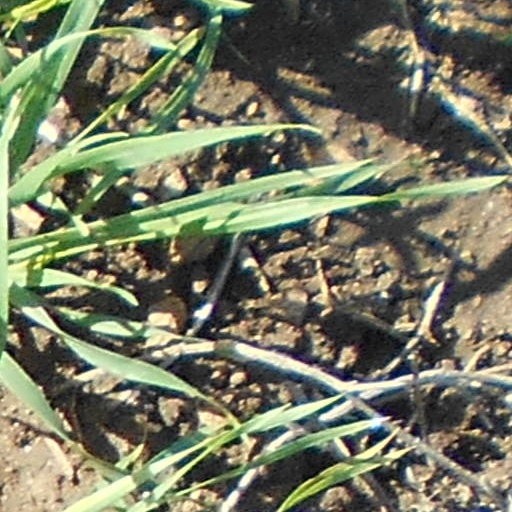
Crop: wheat